The Carpetbaggers (film)

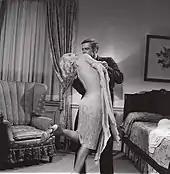
Carroll Baker and George Peppard

Jonas Cord Jr. becomes one of America's richest men in the early twentieth century, inheriting an explosives company from his late father, Jonas Cord Sr. Cord buys up all the company stock and pays off his father's young widow, Rina Marlowe.